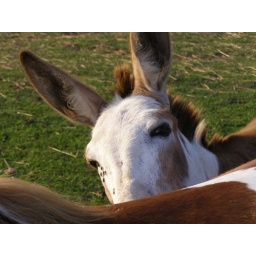
Young mule in the pasture behind the Bonnaroo horse barn